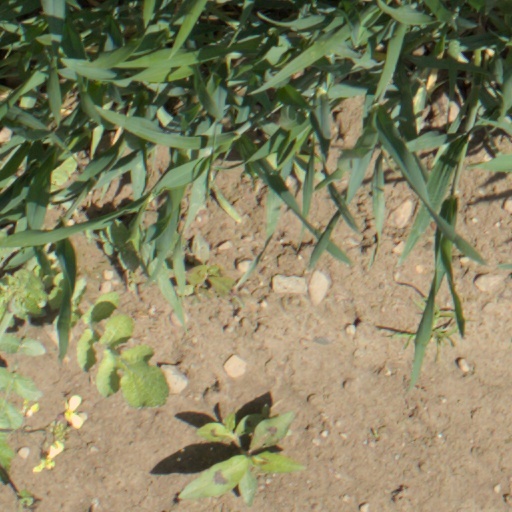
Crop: wheat